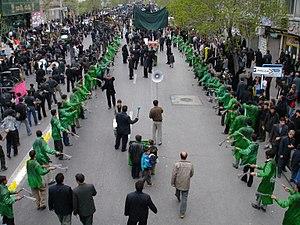
L'Arbaïn1 signifie le quarantième et c'est coïncide avec le 20 safar du calendrier hégirien. Selon Cheikh Al-Moufid, les captifs de Karbala sont retournés à Médine dans le jour de l'Arbaïn2. Arbaïn est un jour importante dans l'islam chiite qui marque la fin du deuil de l'assassinat à Kerbala en Irak de l'imam Hussein ben Ali, petit fils du prophète de l'islam Mahomet, fils de l'Imam Ali. La commémoration de la mort de celui-ci a lieu le 10e jour du mois musulman de mouharram, lors du jour de Achoura. עברית: ארבעין (בערבית: اربعين, פירוש: ארבעים) הוא מועד שיעי הנחוג ב-20 בצפר, ארבעים יום לאחר צום העשוראא, יום האבל על מותו של האימאם חוסיין בן עלי, נכדו של הנביא מוחמד. על פי האסלאם, יום הזיכרון הראשון לנפטר חל כעבור ארבעים יום ממועד המוות. עולי רגל בארבעין בכרבלא בארבעין מוקירים השיעים את אומץ הלב של חוסיין ותומכיו, שצעדו לכרבלא כדי להתמודד עם בנו של הח'ליף האומי מועאויה אבן סופיאן, יזיד הראשון בקרב כרבלא. בראיית השיעים, התנגדות חוסיין לחוסר הצדק של השלטון האומי והיציאה לקרב על אף ידיעתו כי צבאו הקטן ינגף, מראה על מסירותו הרבה לצדק ולאסלאם הנכון. השיעים במאות הבאות לאחר מכן התקוממו לעתים קרובות נגד השלטון הסוני בהשראת חוסיין. Bahasa Melayu: Arba'een atau Chehlum, sebagai mana dikenali Muslim yang bertutur bahasa Parsi dan Urdu di Asia Tengah dan Tenggara, ialah suatu perayaan Muslim Syiah yang menandakan 40 hari selepas Hari Asyura, peringatan kematian Hussein bin Ali bin Abi Talib dalam Pertempuran Karbala. Hussein dan 72 pengikutnya meninggal pada 20 Safar 61 H (680 CE), dibunuh tentera Yazid. Empat puluh ialah tempoh biasa berkabung dalam sesetengah kebudayaan Islam. Norsk nynorsk: Arba'in eller tsjehelom (urdu) er ei høgtid feira av sjiamuslimar. Dagen blir feira årleg den tjuande safar, førti dagar etter asjura, dødsdagen til martyren Husayn ibn Ali i 680. Dette er den vanlege lengda på sørgjetida i islam. Polski: Al-Arba’in znane także jako Czehelom, to nazwy religijnego święta obchodzonego przez szyitów czterdzieści dni po Aszurze. Upamiętnia śmierć Husajna ibn Alego, wnuka proroka Mahometa. Husajn, wraz ze swoimi siedemdziesięcioma dwoma towarzyszami, został zabity w bitwie pod Karbalą. Szyici uznają jego śmierć za męczeństwo. Święto jest największą pielgrzymką na świecie, pod względem liczby uczestników. Szacuje się że w grudniu 2013 roku, w czasie Arba’in, grób Alego w Karbali odwiedziło od 20 do 25 milionów ludzi. Русский: Арба’и́н поминки, проводимые на сороковой день мученичества Имама Хусейна, который вместе с 72 сподвижниками пал в неравной битве с армией омейядского халифа Язида. Арба’ин является одним из самых массовых мирных собраний людей в мире. Так, в 2012—2013 годах Арба’ин посетили около 15 миллионов паломников со всего мира اردو: اربعین یا چہلم یا چالیسواں (عربی: اربعین) ایک شیعی مذہبی تہوار ہے۔ اس تہوار کو ہر سال یوم عاشورہ کے چالیس دن بعد منایا جاتا ہے۔ اس تہوار کا مقصد پیغمبر اسلام محمد صلی اللہ علیہ و آلہ وسلم کے نواسے حسین ابن علی کی شہادت کی یاد منانا ہے جو ماہ صفر کی بیسویں تاریخ کو منایا جاتا ہے۔ حسین ابن علی اور ان کے 72 رفقاء 61ھ (680ء) میں کربلا کی جنگ میں یزید بن معاویہ کی فوج کے ہاتھوں شہید ہوئے تھے۔ اربعین یا چالیسواں سے مراد عام لوگ جو اپنے عزیز کے وفات کے چالیسویں دن سوگ اور خیرات کے ذریعے یاد مناتے ہیں، بھی ہے۔ اربعین کے دن دنیا کے سب سے بڑے انسانی اجتماع کا انعقاد بھی ہوتا ہے اور ایک اندازے کے مطابق اس دن دو کروڑ لوگ کربلا، عراق میں زیارت اربعین پڑھنے اور یاد شہداء میں ماتم کرنے پہنچتے ہیں۔ Türkçe: Erbain (Kırkıncı Gün), Yeryüzündeki en büyük anma törenlerinden biridir. Svenska: Arba'in är en högtid som shiamuslimer firar varje år. Denna dagen är den 40:e dagen efter martyren Husayn ibn Alis död år 680 (istishhad, martyrskapet)."